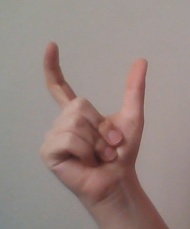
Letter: nun